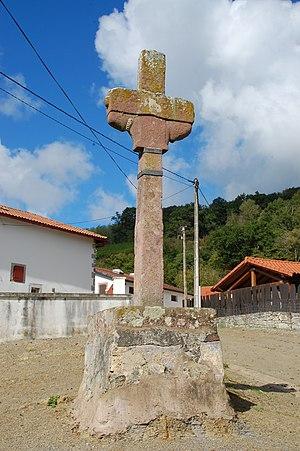
Croix de Sarrasquette. Insriptions: INRI Ave spes unica
Cet article recense une partie des monuments historiques des Pyrénées-Atlantiques, en France.
Bussunarits-Sarrasquette est une commune française, située dans le département des Pyrénées-Atlantiques en région Nouvelle-Aquitaine.